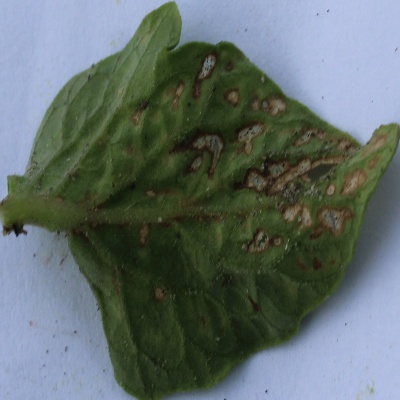
Crop: Tomato
Condition: septoria leaf spot